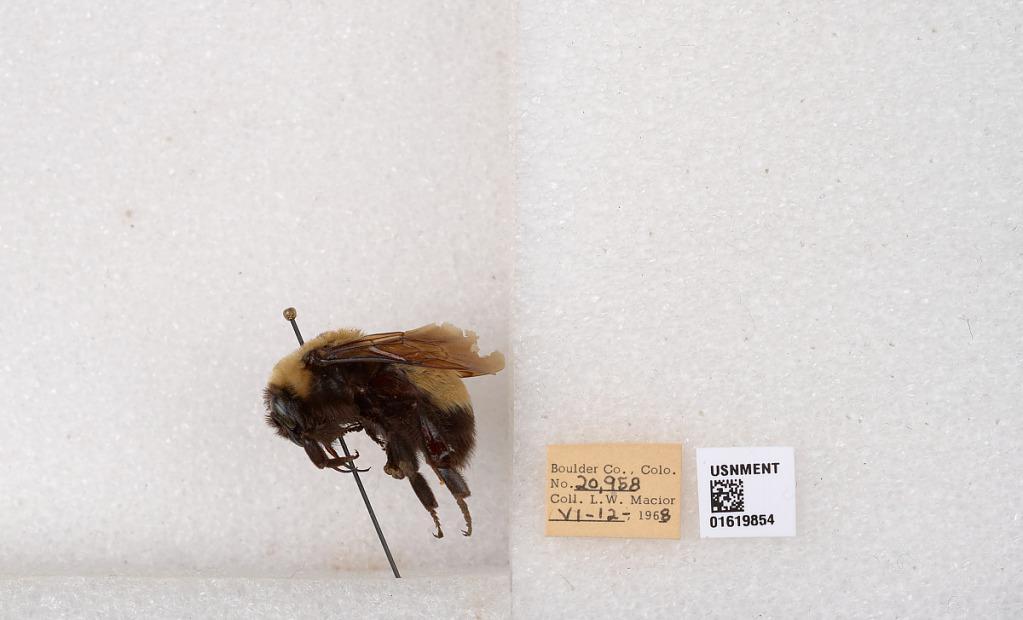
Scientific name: Bombus (Bombus) nevadensis Cresson